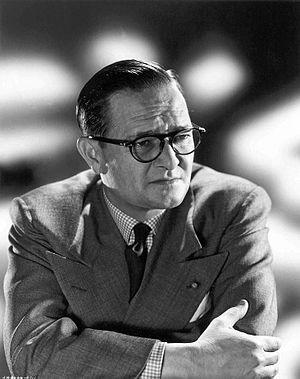
Gregg Toland, né le 29 mai 1904 à Charleston, mort le 26 septembre 1948 à Los Angeles — Quartier de Hollywood, est un directeur de la photographie américain, membre de l'ASC.